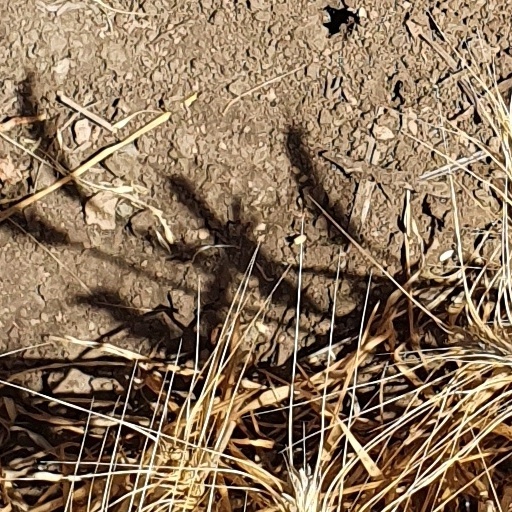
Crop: wheat